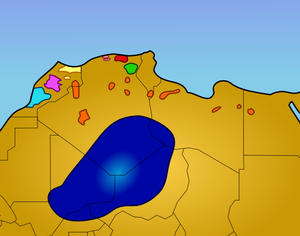
Berbere
Områder hovedsageligt beboet af berbere i Nordafrika.
Berber er en betegnelse for en oprindelig befolkningsgruppe i Nordafrika.